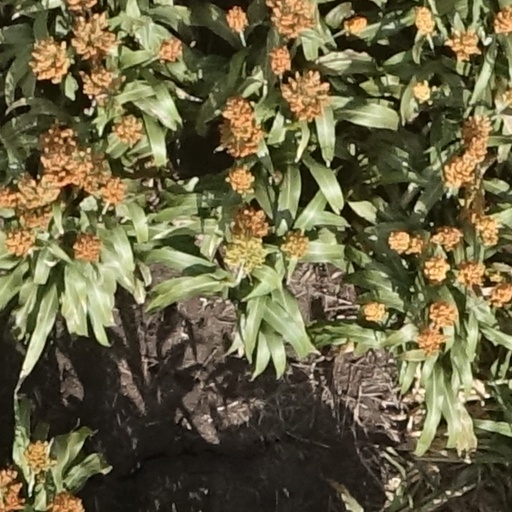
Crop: sorghum